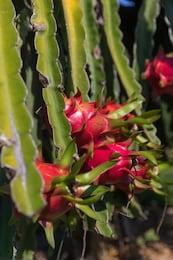
Label: Dragonfruit